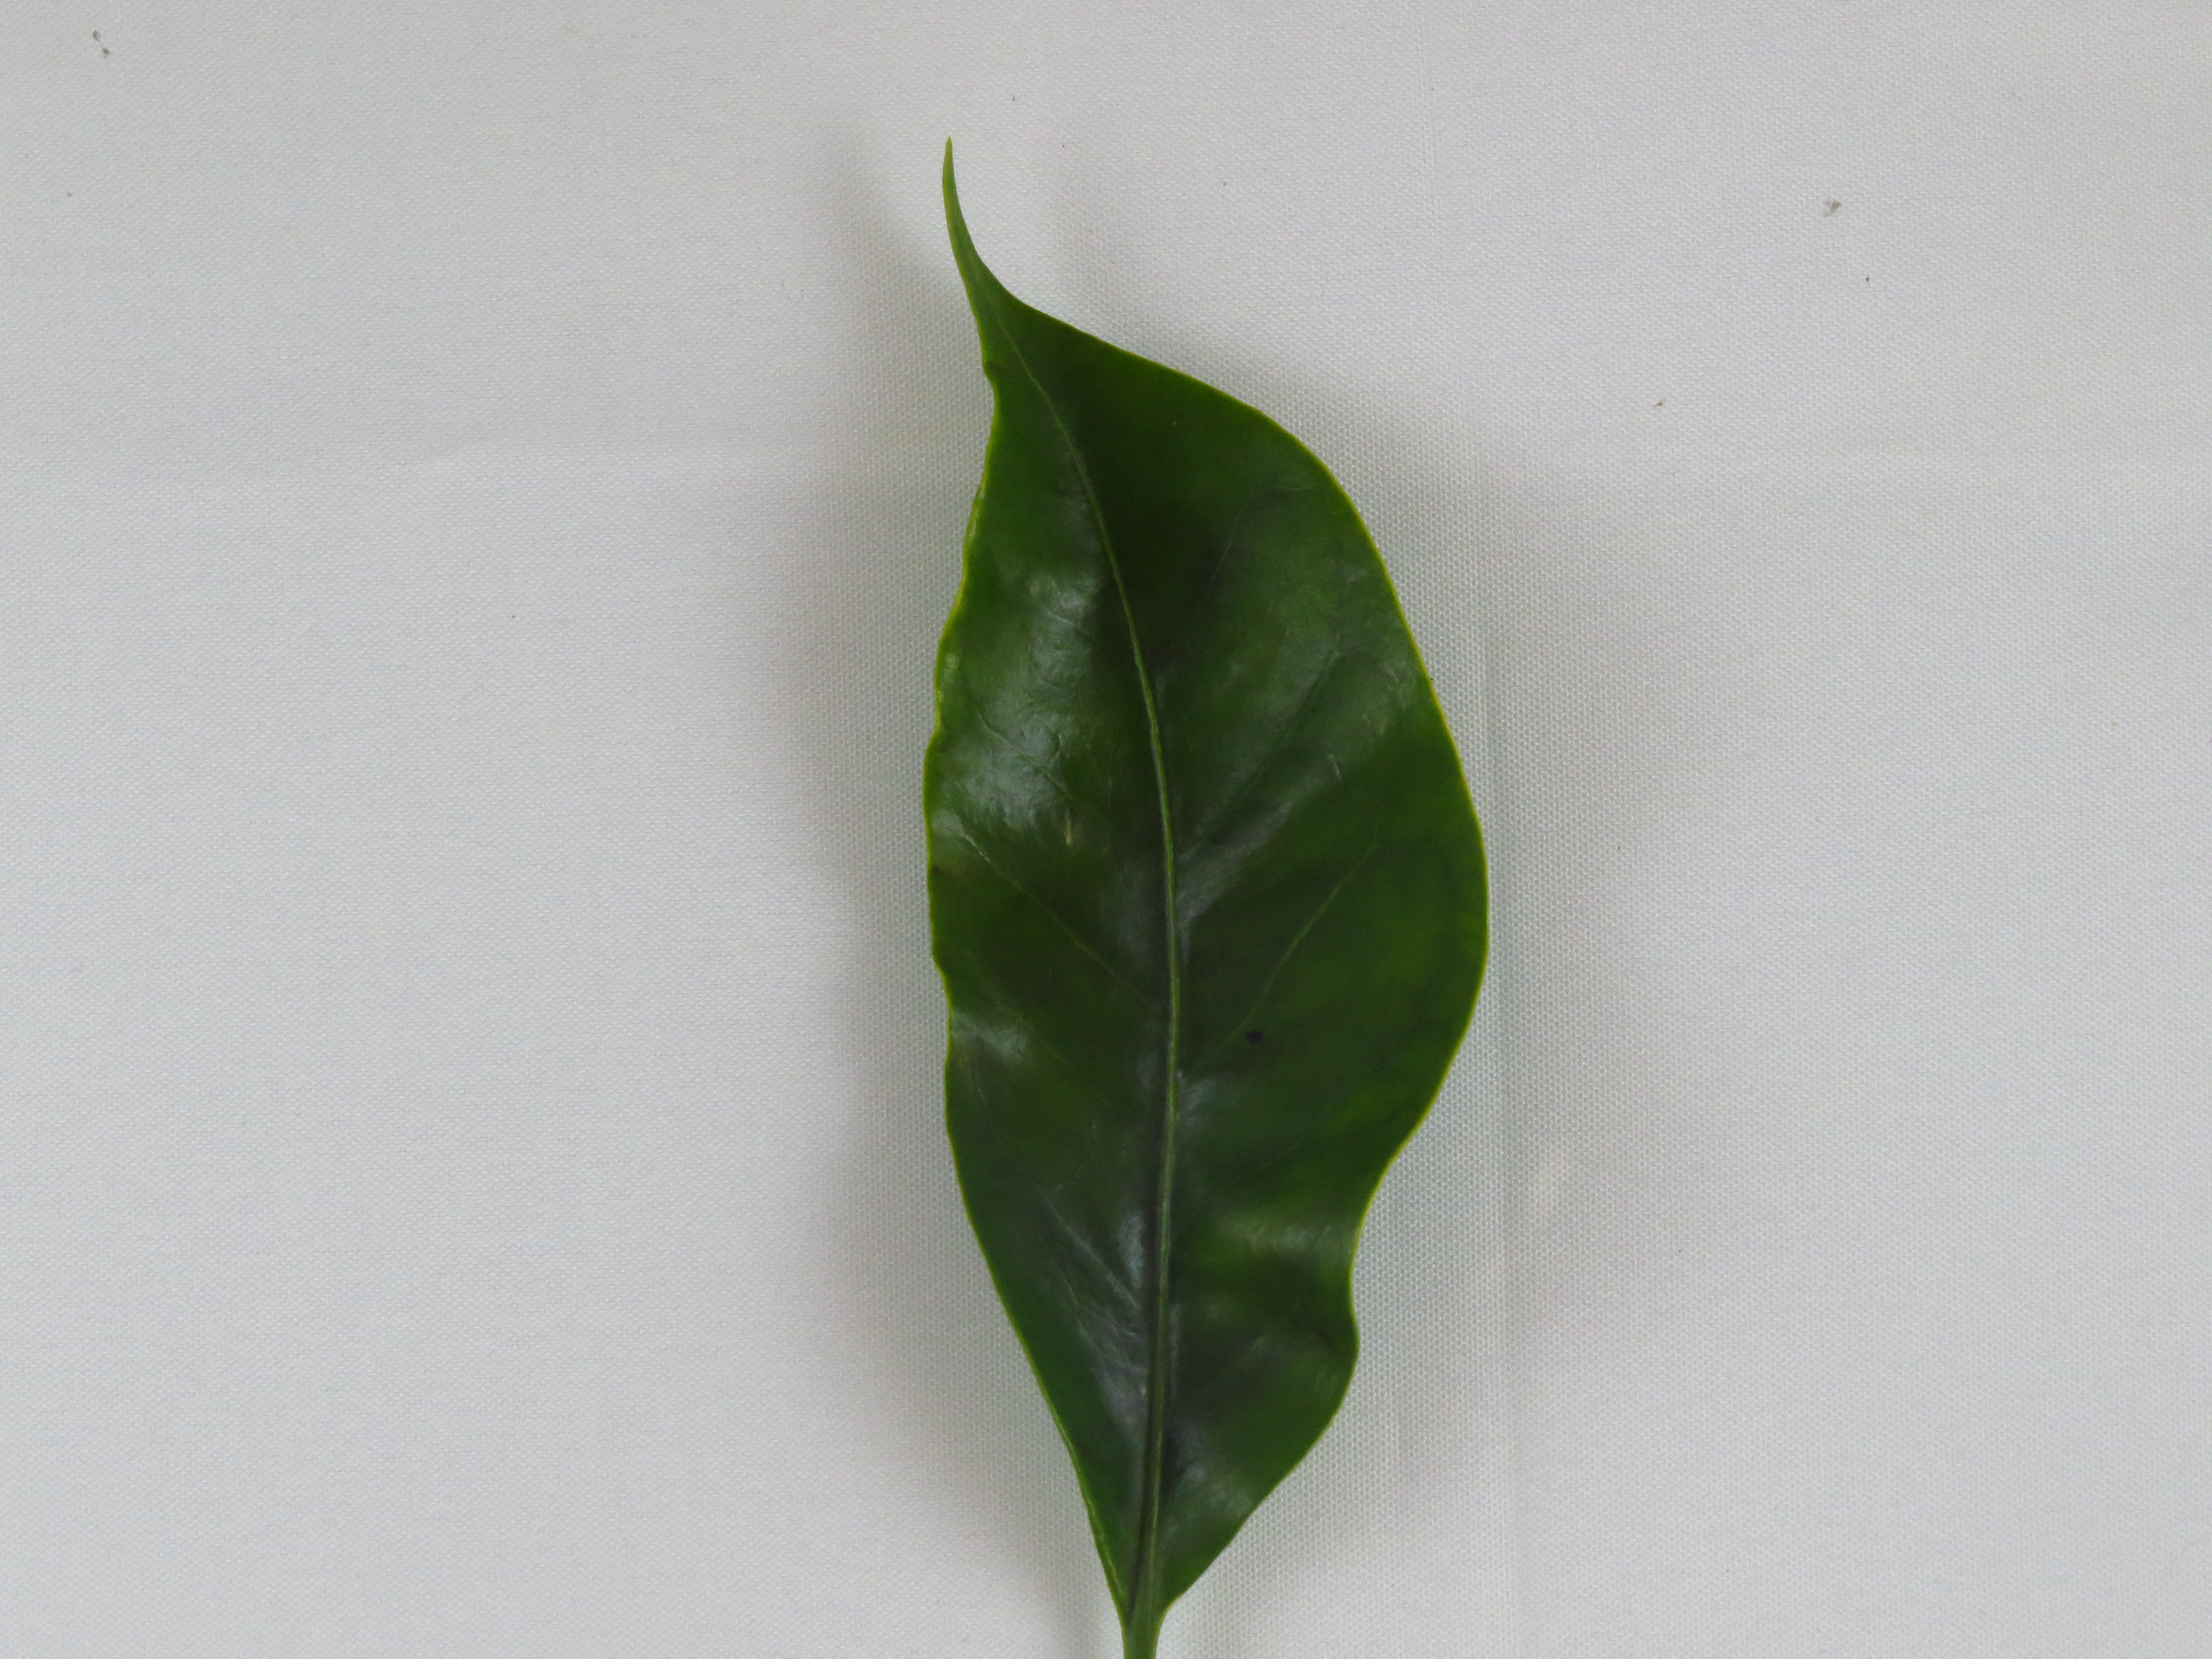
Label: calcium-Ca